Love Myself (Hailee Steinfeld song)

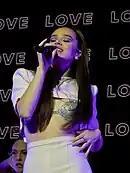
Steinfeld performing the song on the in 2017

Upon release, the track received positive reviews. "The Young Folks" writer Brooke Pawling Stennet wrote that she "shows great potential through her debut track" calling it a "solid debut for a young Steinfeld now eighteen years old and ready to make a name for herself". She did feel that the 2015-2016 trend for being "body positive" is not captivated in the song but noted that it is still a "fun song that lies in the same vein as the new style that artists like Taylor Swift, Selena Gomez, and One Direction are all pushing towards as they break free of their own invisible chains of adolescent and innocent teeny bop status". "The Independent" also praised the track saying that it "leaves any listener feeling empowered and happy with themselves". They also called the song "pop bliss" praising Hailee's unique voice and comparing it to Tove Lo and Ariana Grande. They went on to sat that "if this is what [Steinfeld] has to offer on her debut, then she is an artist to look out for".